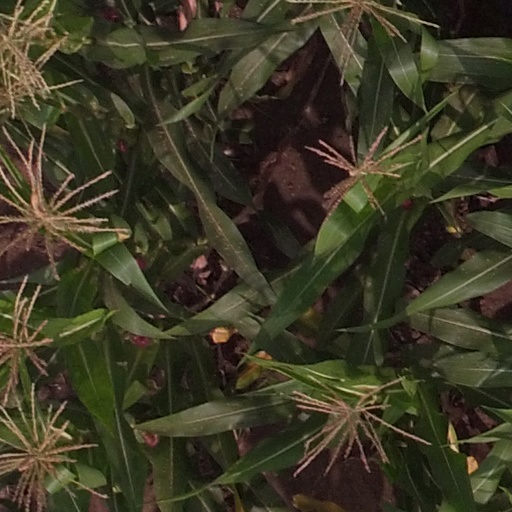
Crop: maize; corn